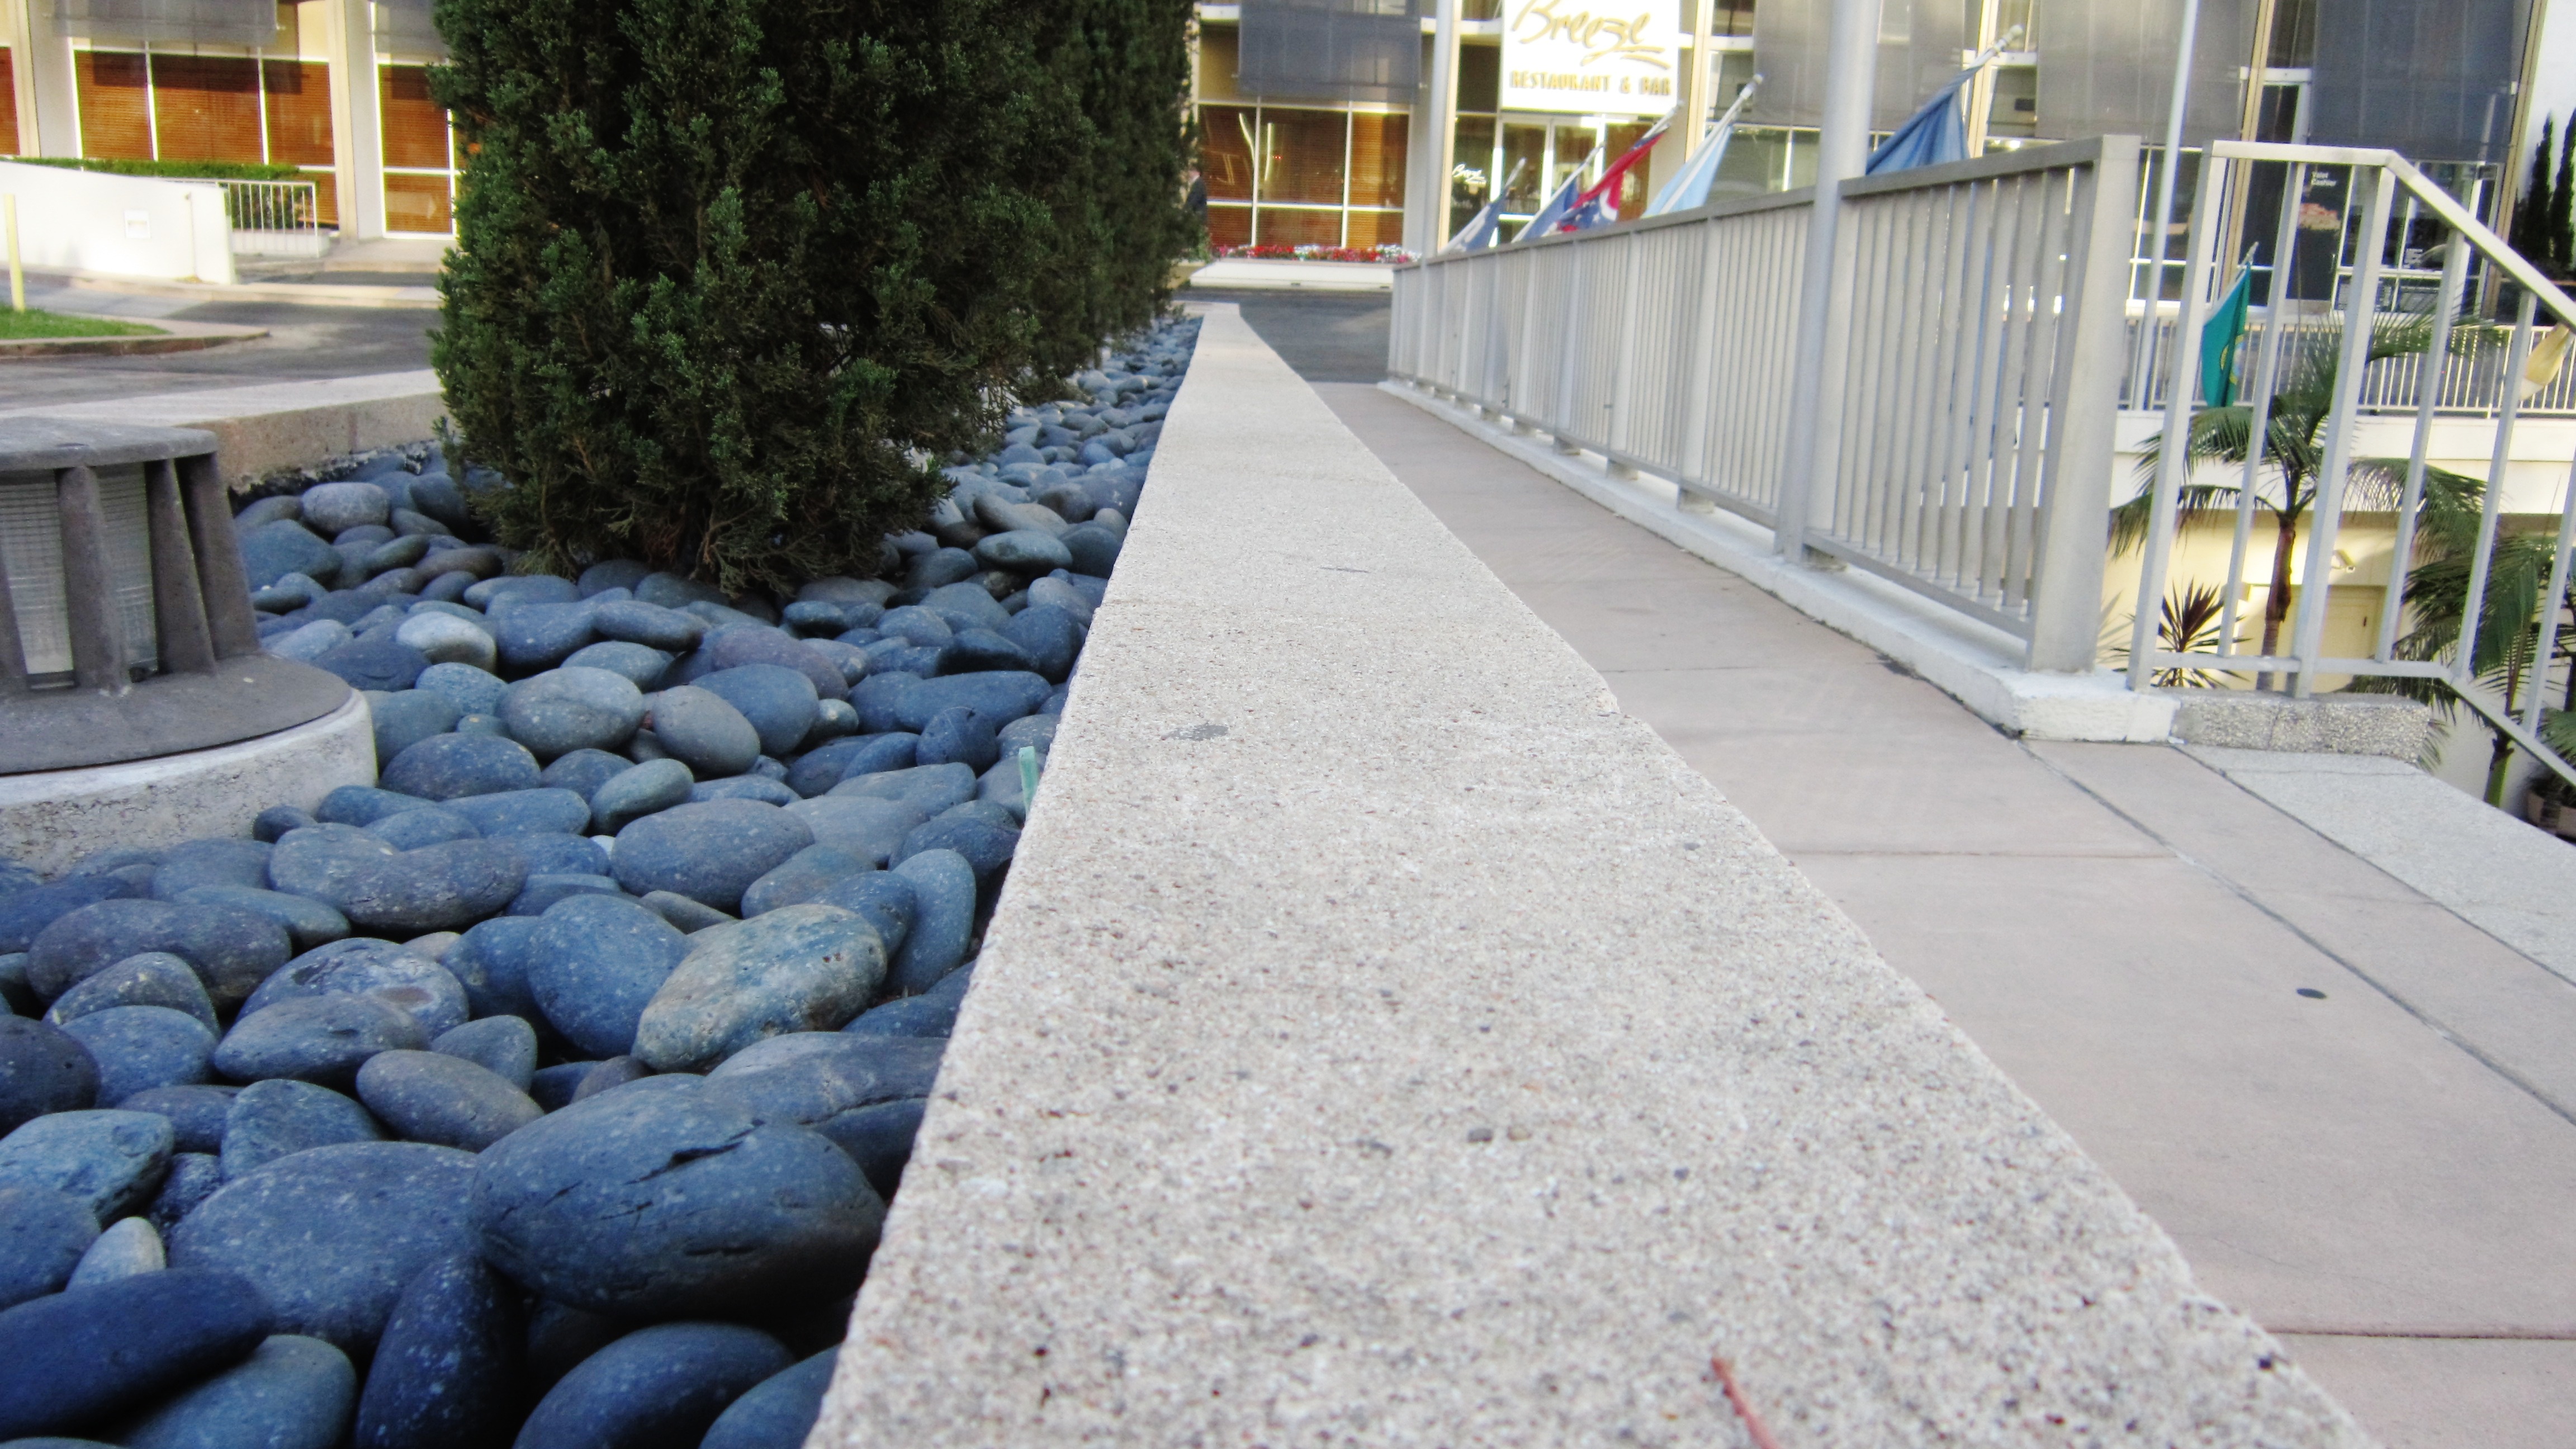
rock, architecture, structure, road, sidewalk, building, cobblestone, wall, asphalt, walkway, architect, construction, pebble, two, material, concrete, height, rocks, stones, pebbles, cement, flooring, road surface, architects, outdoor structure